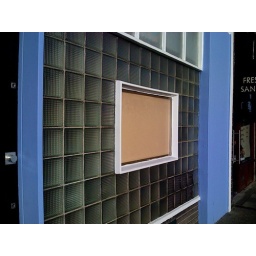
A window near Velocity, home of B2B technology marketing